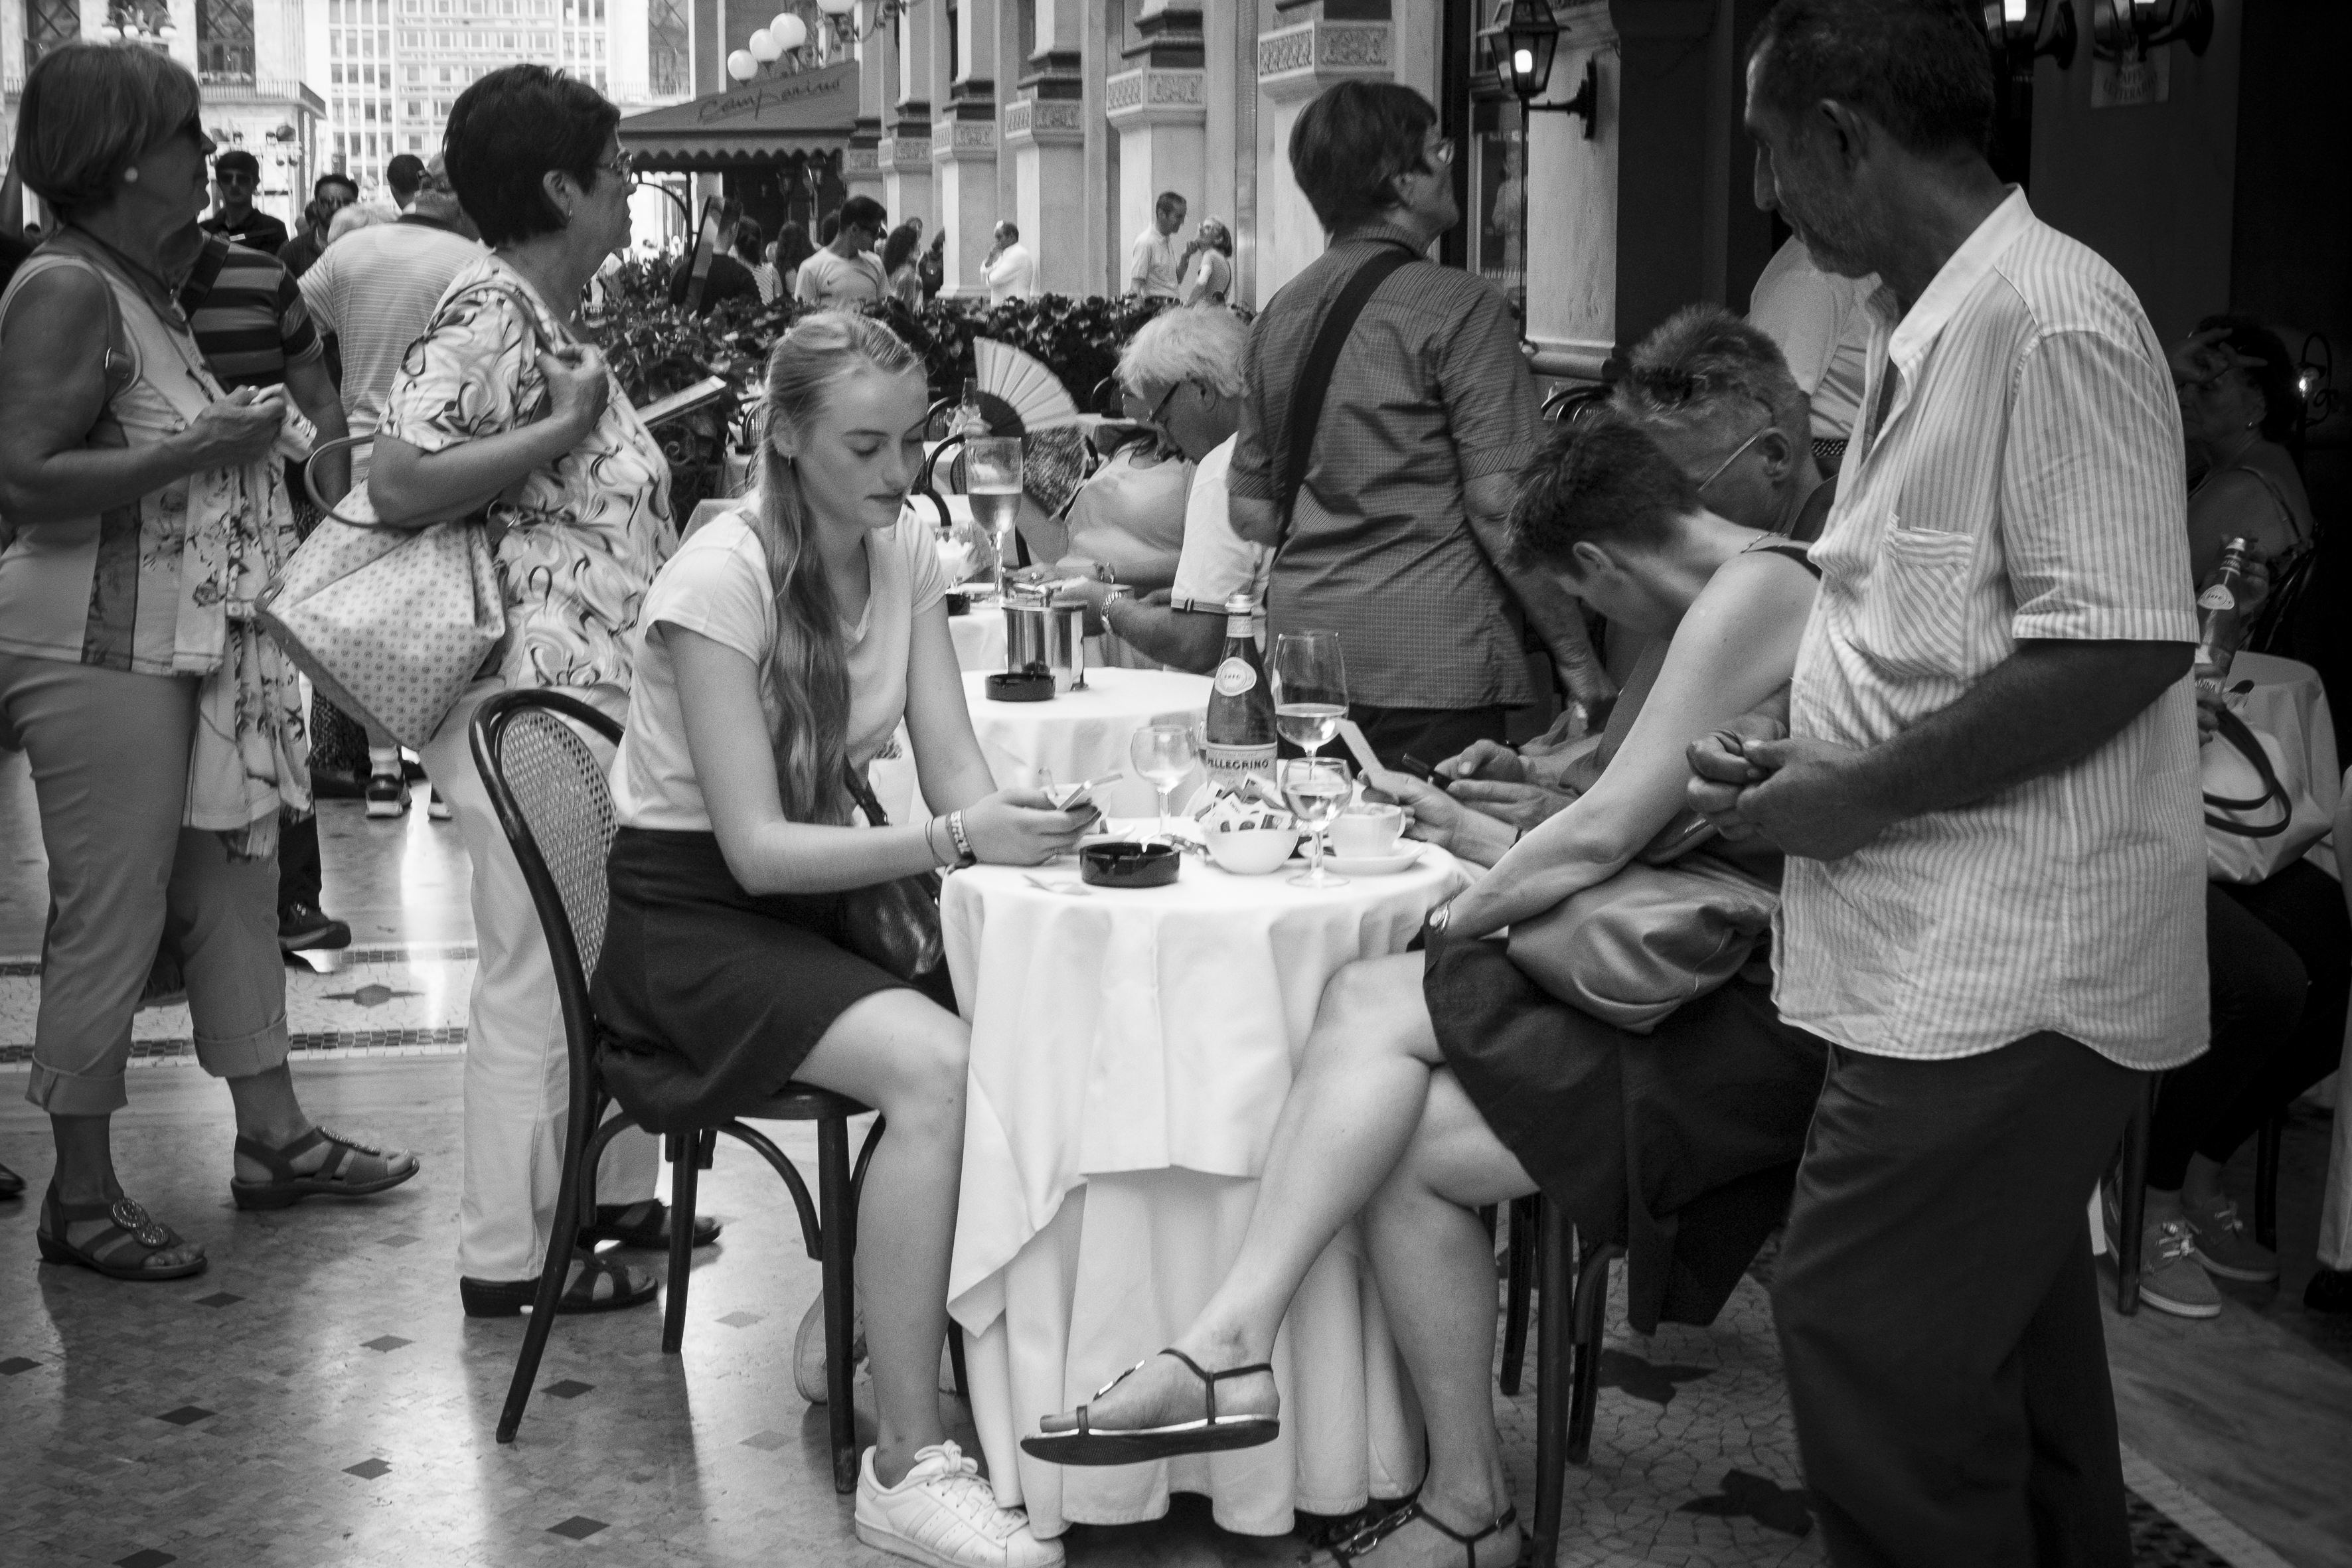
black and white, people, road, street, urban, crowd, travel, fujifilm, italy, monochrome, bw, blackandwhite, blackwhite, infrastructure, ngc, photograph, it, fuji, milan, fujixt1, fujix, noireblanc, milano, lombardia, italymilano, monochrome photography, social group